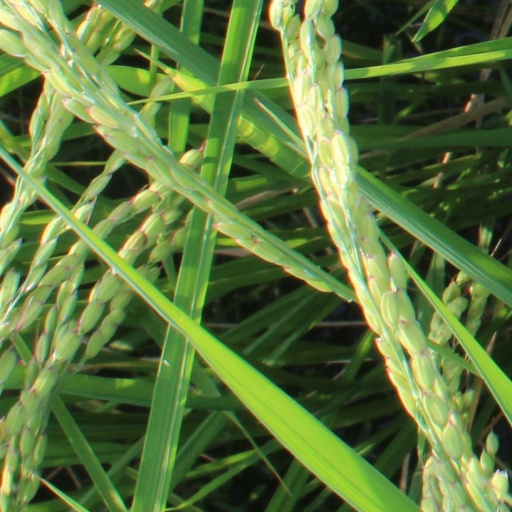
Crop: rice